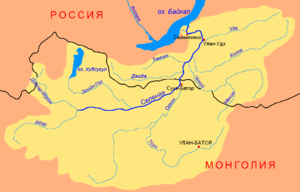
Selenge
Selenge er en flod i Mongoliet og Rusland. Den dannes ved sammenløbet af floderne Delgermören og Ider og flyder herfra omkring 1.000 km mod østnordøst til Bajkalsøen, hvor den danner et delta på 680 km². Selenge er med sin gennemsnitlige vandføring på 935 m³/sek og længde på 1.024 km, og med kildefloden Ider på 452 km, den absolut største tilstrømning til Bajkalsøen. Det samlede flodløb, Ider-Selenge, er 1.476 km langt. Selenge er samtidigt den største biflod til Jenisej-Angara-flodsystemet.